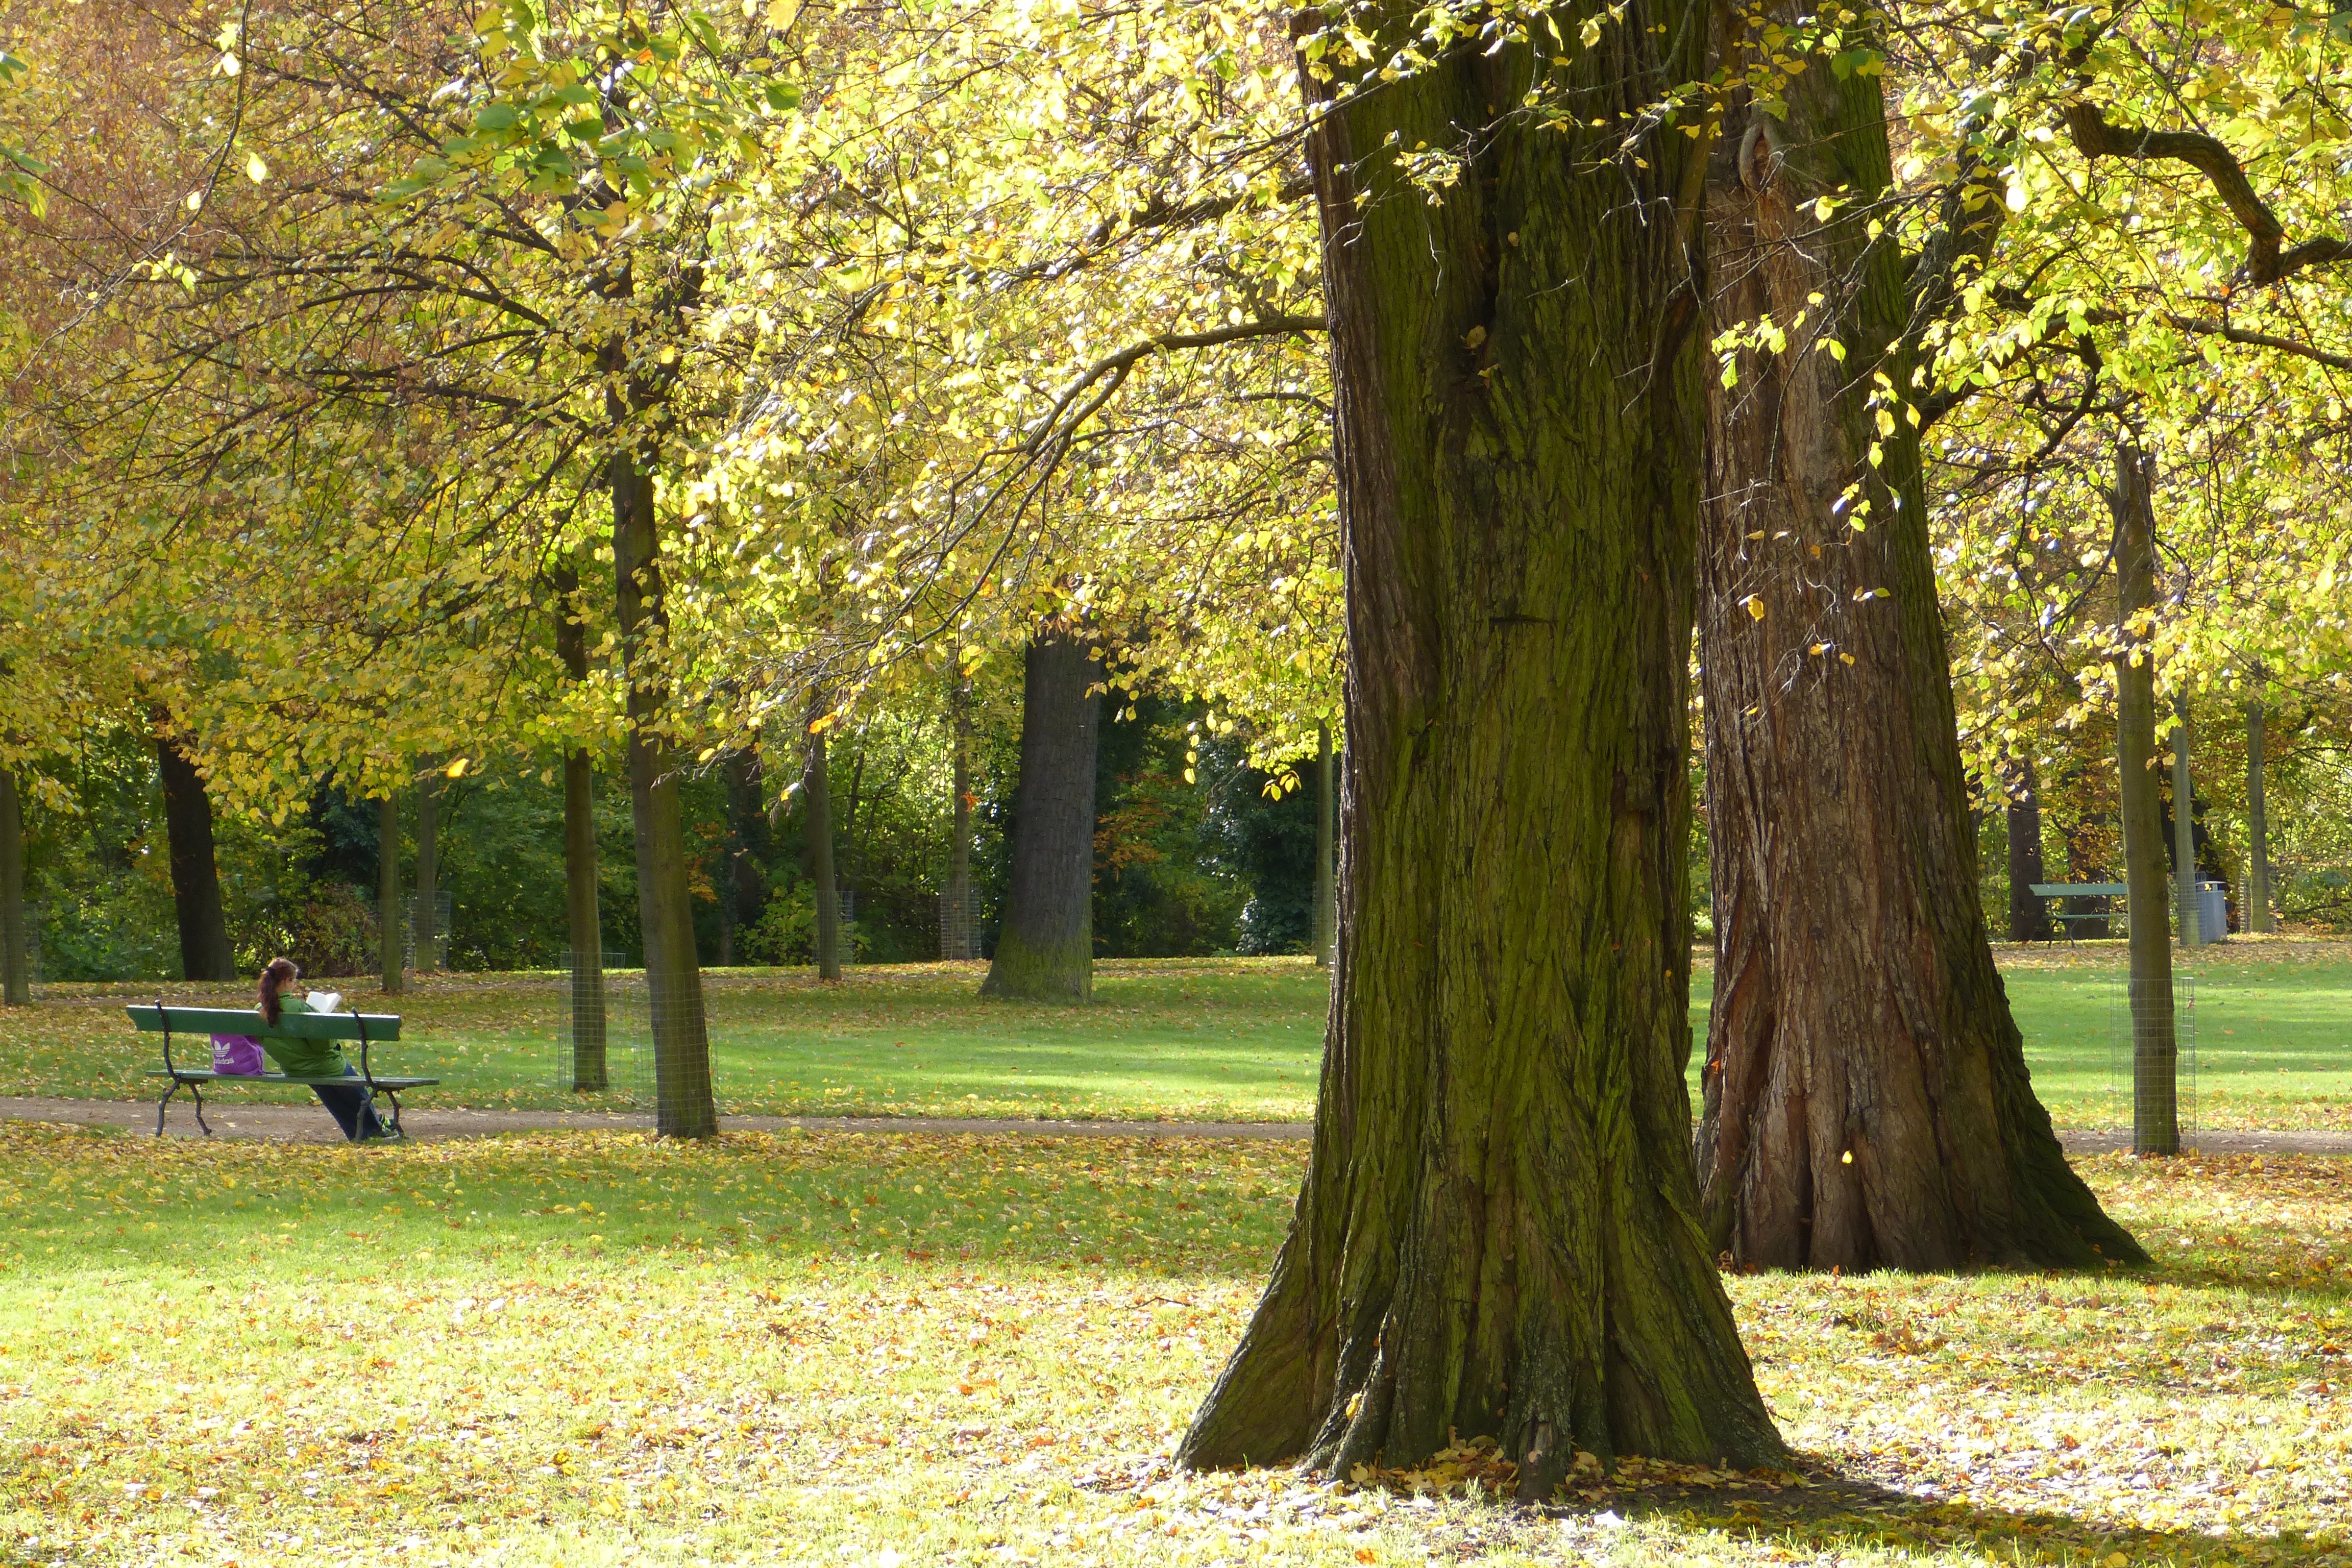
tree, forest, plant, lawn, meadow, sunlight, leaf, flower, green, autumn, park, botany, garden, season, trees, leaves, deciduous, grove, woodland, habitat, woody plant